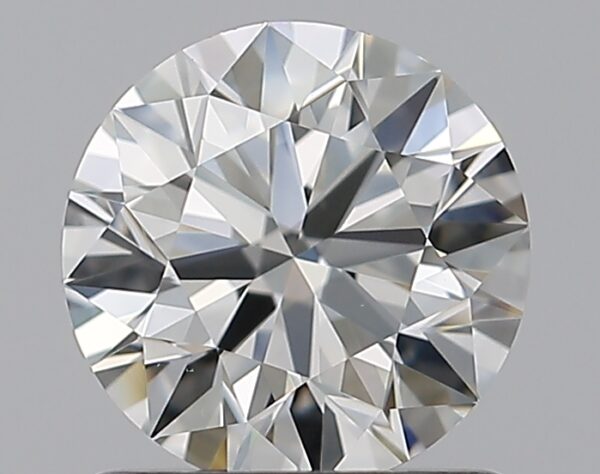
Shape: round
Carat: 1
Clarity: VS1
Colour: I
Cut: EX
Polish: EX
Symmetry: EX
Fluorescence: ST
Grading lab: GIA
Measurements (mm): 6.38 x 6.41 x 3.96